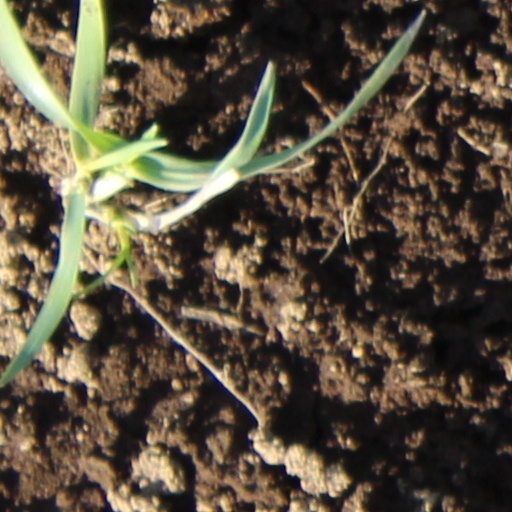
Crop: wheat